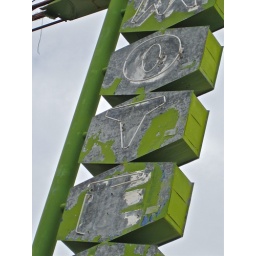
An unnamed motel (now closed) with a green sign along Andy Devine in KIngman, Arizona.